Lisa and the Devil

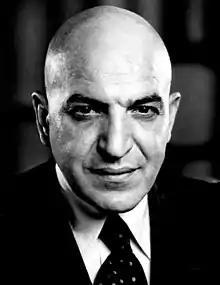
Telly Savalas in 1973, the year the film was shown at the Cannes Film Market.

"Lisa and the Devil" was the second film director Mario Bava made with producer Alfredo Leone, who gave Bava complete control to make any kind of film he wanted after working on "Baron Blood". Along with Giorgio Maulini, Romano Migliorini, Roberto Natale and Maulini's girlfriend Francesca Rusicka created a story for the film. Rusicka was a non-professional and remain uncredited for her contributions to the film. The film began shooting under the title "Il diavolo e i morti" in Spain from early September to late November 1972. According to Lamberto Bava, some lines of dialogue in the film were lifted verbatim from Dostoyevsky's novel "The Demons". The story and screenplay is credited to Mario Bava and Alfredo Leone in the International version of "Lisa and the Devil", while the Italian version includes Maulini, Migliorini, and Natale.